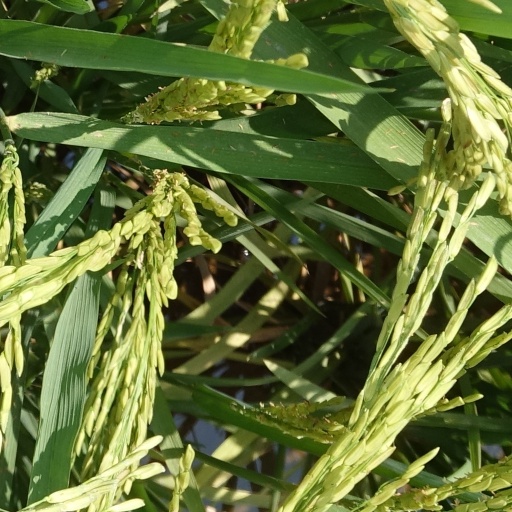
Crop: rice